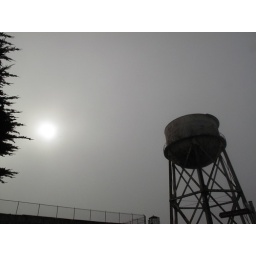
Alcatraz water tower in the fog